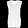
Label: T - shirt / top